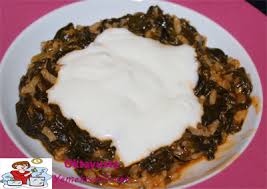
Yemek: ispanak